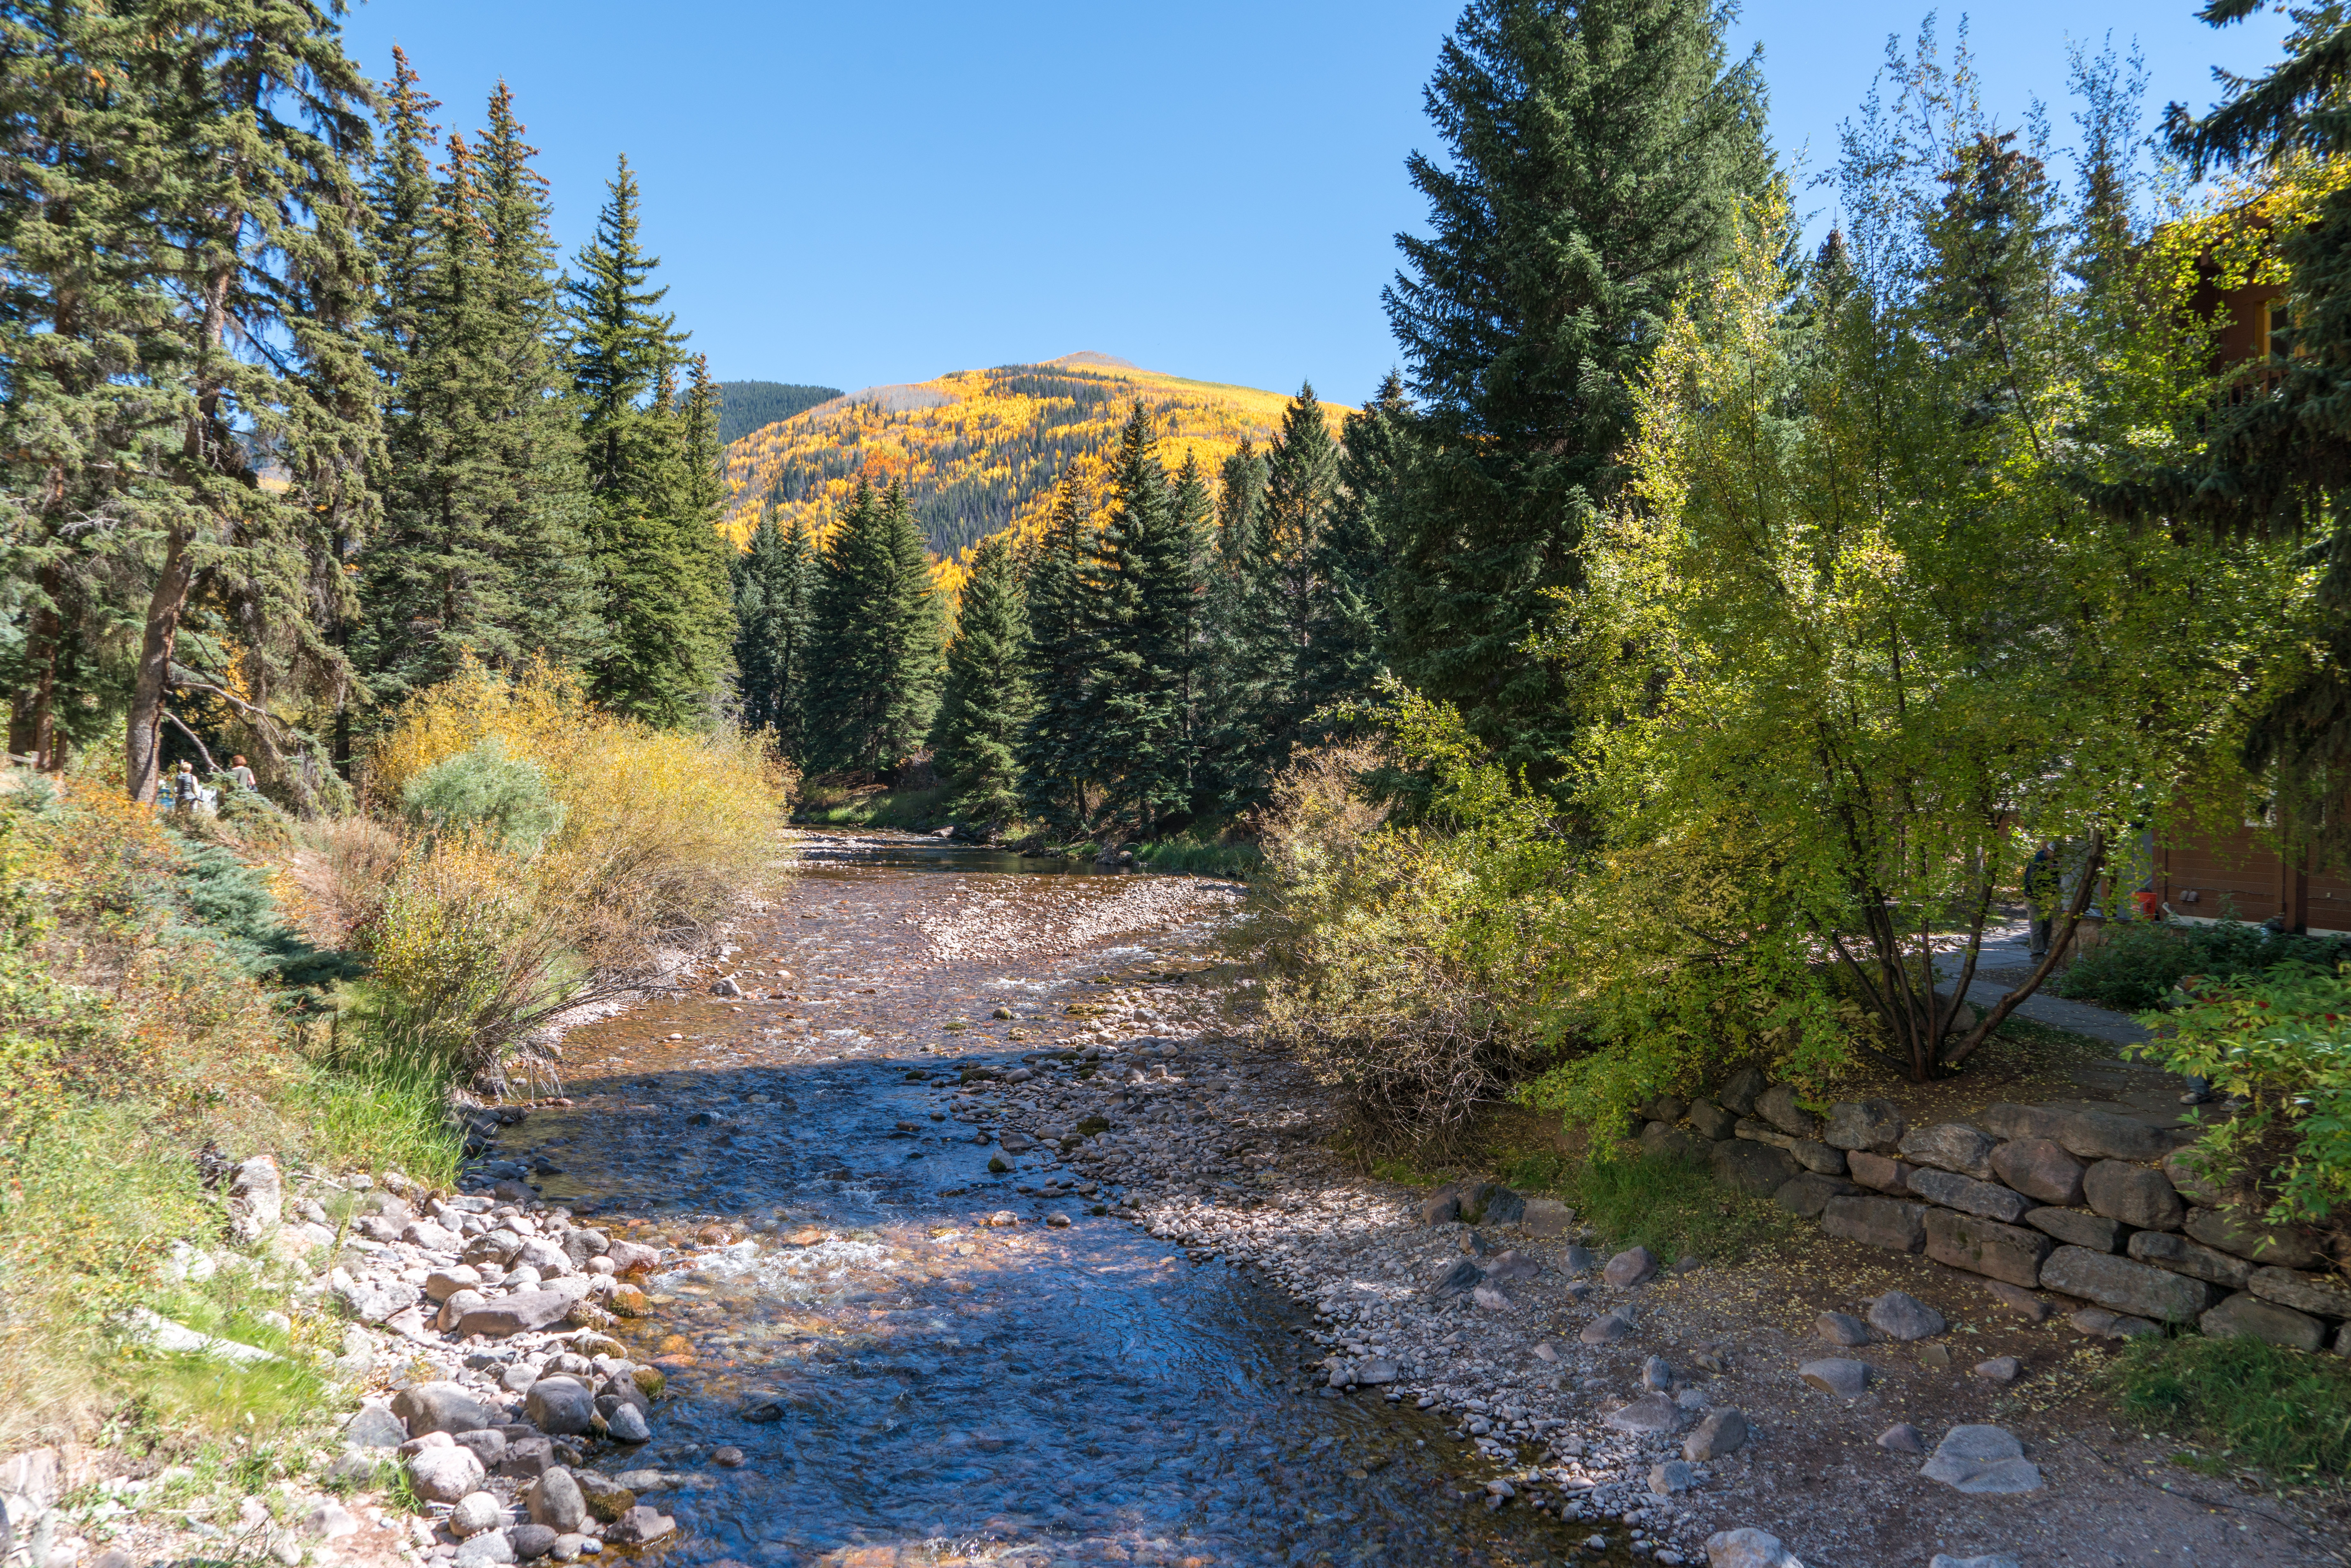
landscape, tree, nature, forest, outdoor, wilderness, mountain, trail, fall, lake, river, valley, travel, pond, foliage, stream, autumn, park, scenery, usa, rapid, flora, trees, rocks, colorado, woodland, ecosystem, watercourse, autumnal, vail, landform, biome, geographical feature